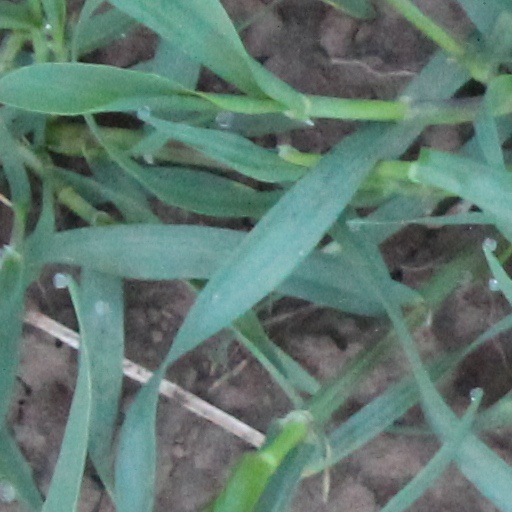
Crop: wheat